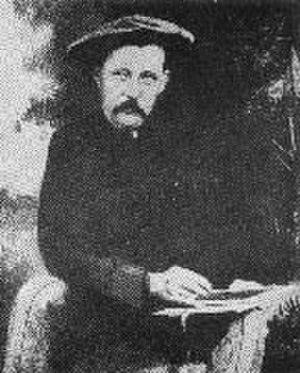
Allan Edson (1846-1888). Tiré de